Grosses Fiescherhorn

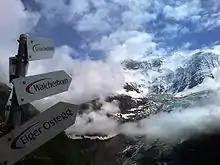
The Fiescherwand from Bäregg

The summit was first reached on 23 July 1862 by H. B. George and Adolphus Warburton Moore, with guides Christian Almer and Ulrich Kaufmann. They used what is now the normal route, the south-west ridge.